Wycliffe College, Toronto

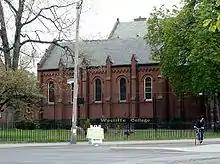
East wing of Wycliffe College, seen from the edge of Queen's Park

Wycliffe College is situated in the centre of the University of Toronto campus, on the corner of Hoskin Avenue and Queen's Park. Next door is Hart House (University of Toronto), which houses athletic facilities, a theatre, an art gallery, reading rooms, sitting rooms, offices, a library, music rooms, student meeting and study space. Along with classrooms and a chapel, Wycliffe houses 75 graduate residents, many of whom are studying other disciplines at the University of Toronto and its affiliates.